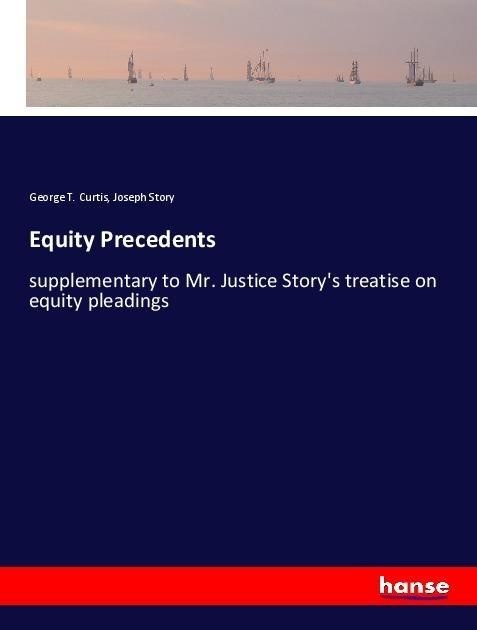
Equity Precedents
Equity Precedents - supplementary to Mr. Justice Story's treatise on equity pleadings is an unchanged, high-quality reprint of the original edition of 1869. Hansebooks is editor of the literature on different topic areas such as research and science, travel and expeditions, cooking and nutrition, medicine, and other genres. As a publisher we focus on the preservation of historical literature. Many works of historical writers and scientists are available today as antiques only. Hansebooks newly publishes these books and contributes to the preservation of literature which has become rare and historical knowledge for the future. supplementary to Mr. Justice Story's treatise on equity pleadings
Brand: Libri
Category: Services > Professional Services > Legal Services